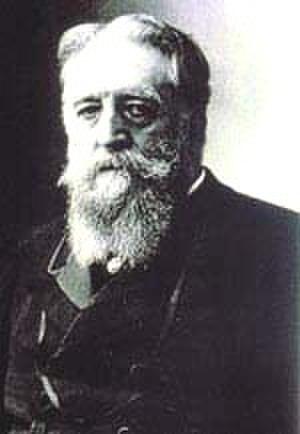
Juriste, administrateur et diplomate français Eugène Poubelle (1831–1907)
La rue Montalivet se situe dans le 8ᵉ arrondissement, de Paris.
Cette liste recense les préfets du département de la Seine de 1800 à 1967.